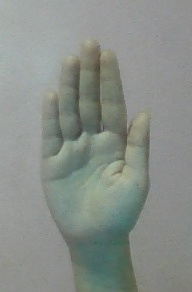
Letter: seen